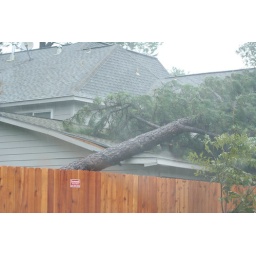
house struck by tree